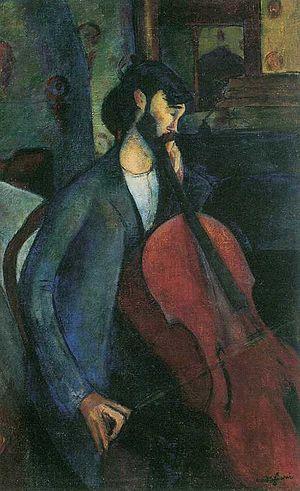
Amedeo Clemente Modigliani, né le 12 juillet 1884 à Livourne et mort le 24 janvier 1920 à Paris, est un peintre et sculpteur italien rattaché à l'École de Paris.